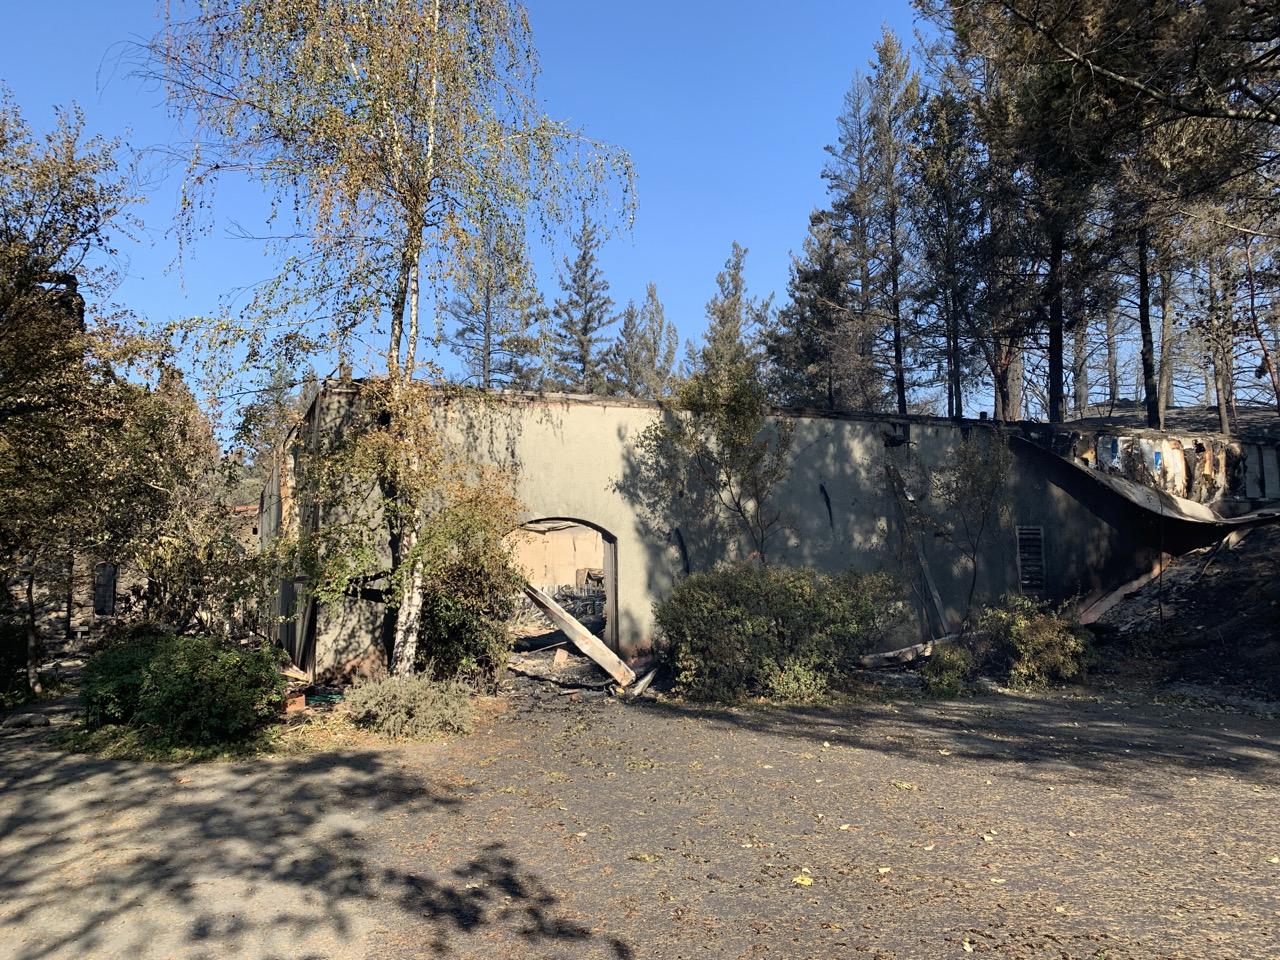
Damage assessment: destroyed